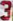
Number: 3